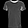
Label: T - shirt / top